Arjun Prajapati

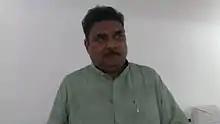
Arjun Prajapati in University of Rajasthan

Arjun Prajapati (1957 – 12 November 2020) was an Indian artist from Jaipur, Rajasthan, known for his pottery and sculptures.